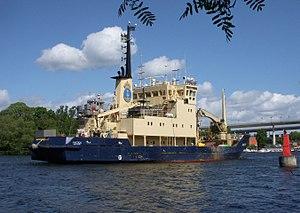
En Suède, la flotte de brise-glace est, en 2012, composée de dix navires qui interviennent le long des côtes afin de permettre aux navires marchands d'accéder aux ports suédois toute l'année. Leur activité s'étend normalement de la nouvelle année à la fin du mois de mai. Les brise-glace ont fait leur apparition en Suède à la fin du XIXᵉ siècle, et depuis 1926 ils sont placés sous le contrôle de l'État au travers de l'administration maritime suédoise. La direction des brise-glace a son siège à Norrköping.